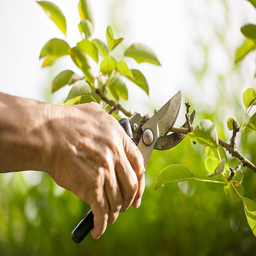
winter is the time to informal biological grouping